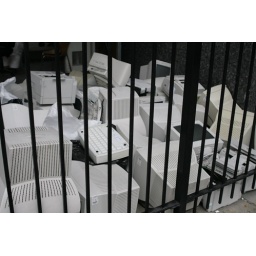
CRT monitors by the dozen getting chucked out, not pictured: lots of shiny flat screen monitors getting moved in.